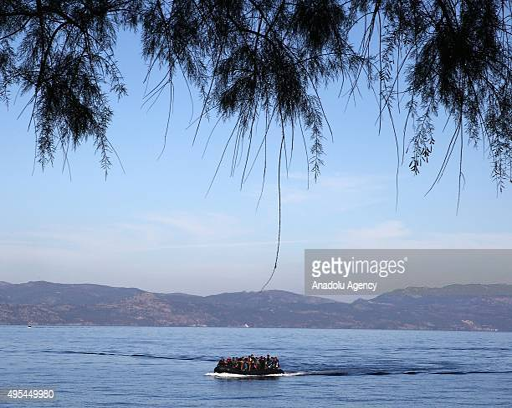
refugees hoping to cross into continent arrive at the shore